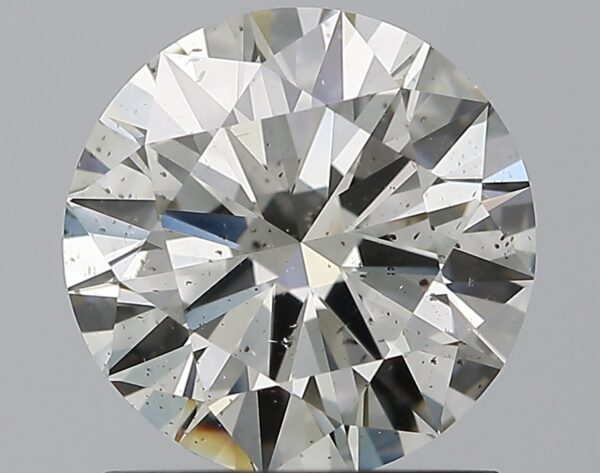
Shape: round
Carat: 1.29
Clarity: SI2
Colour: FANCY
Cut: EX
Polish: EX
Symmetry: EX
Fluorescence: ST
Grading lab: GIA
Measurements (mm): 6.97 x 7.02 x 4.23